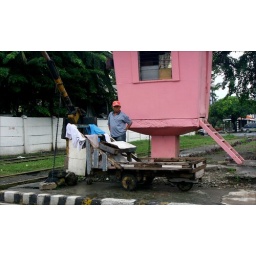
man standing in front of pink structure